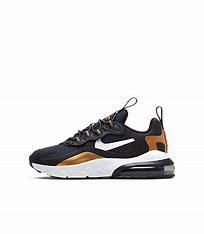
Brand: Nike
Model: Air Max 270 Rt